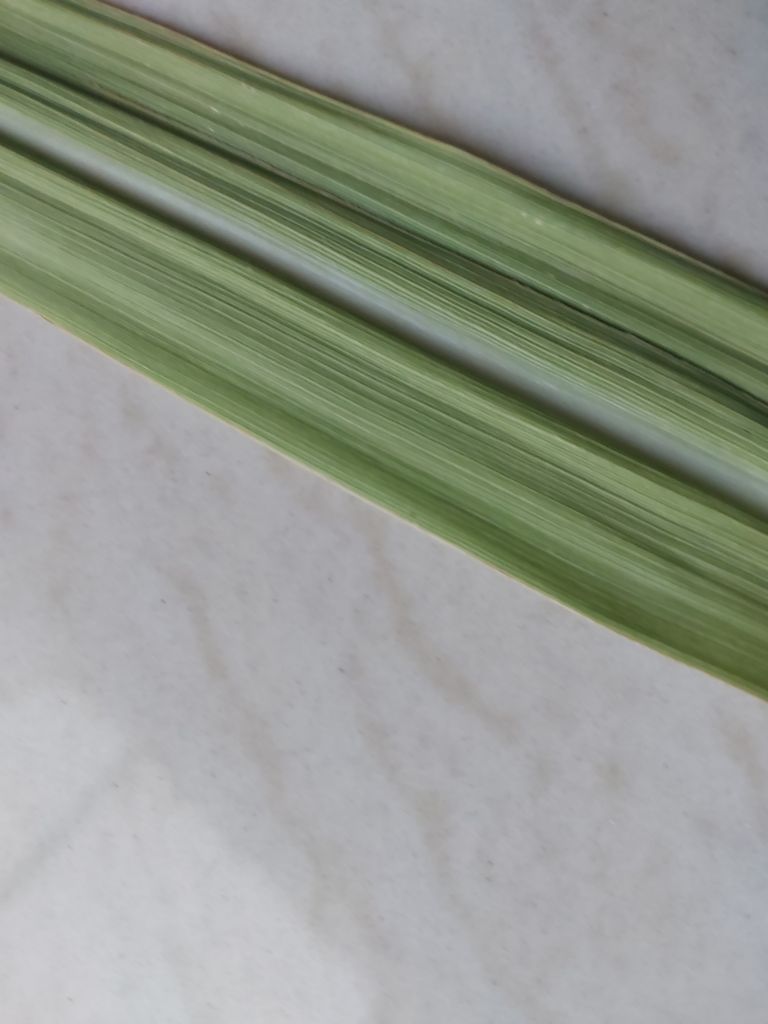
Label: Viral Disease